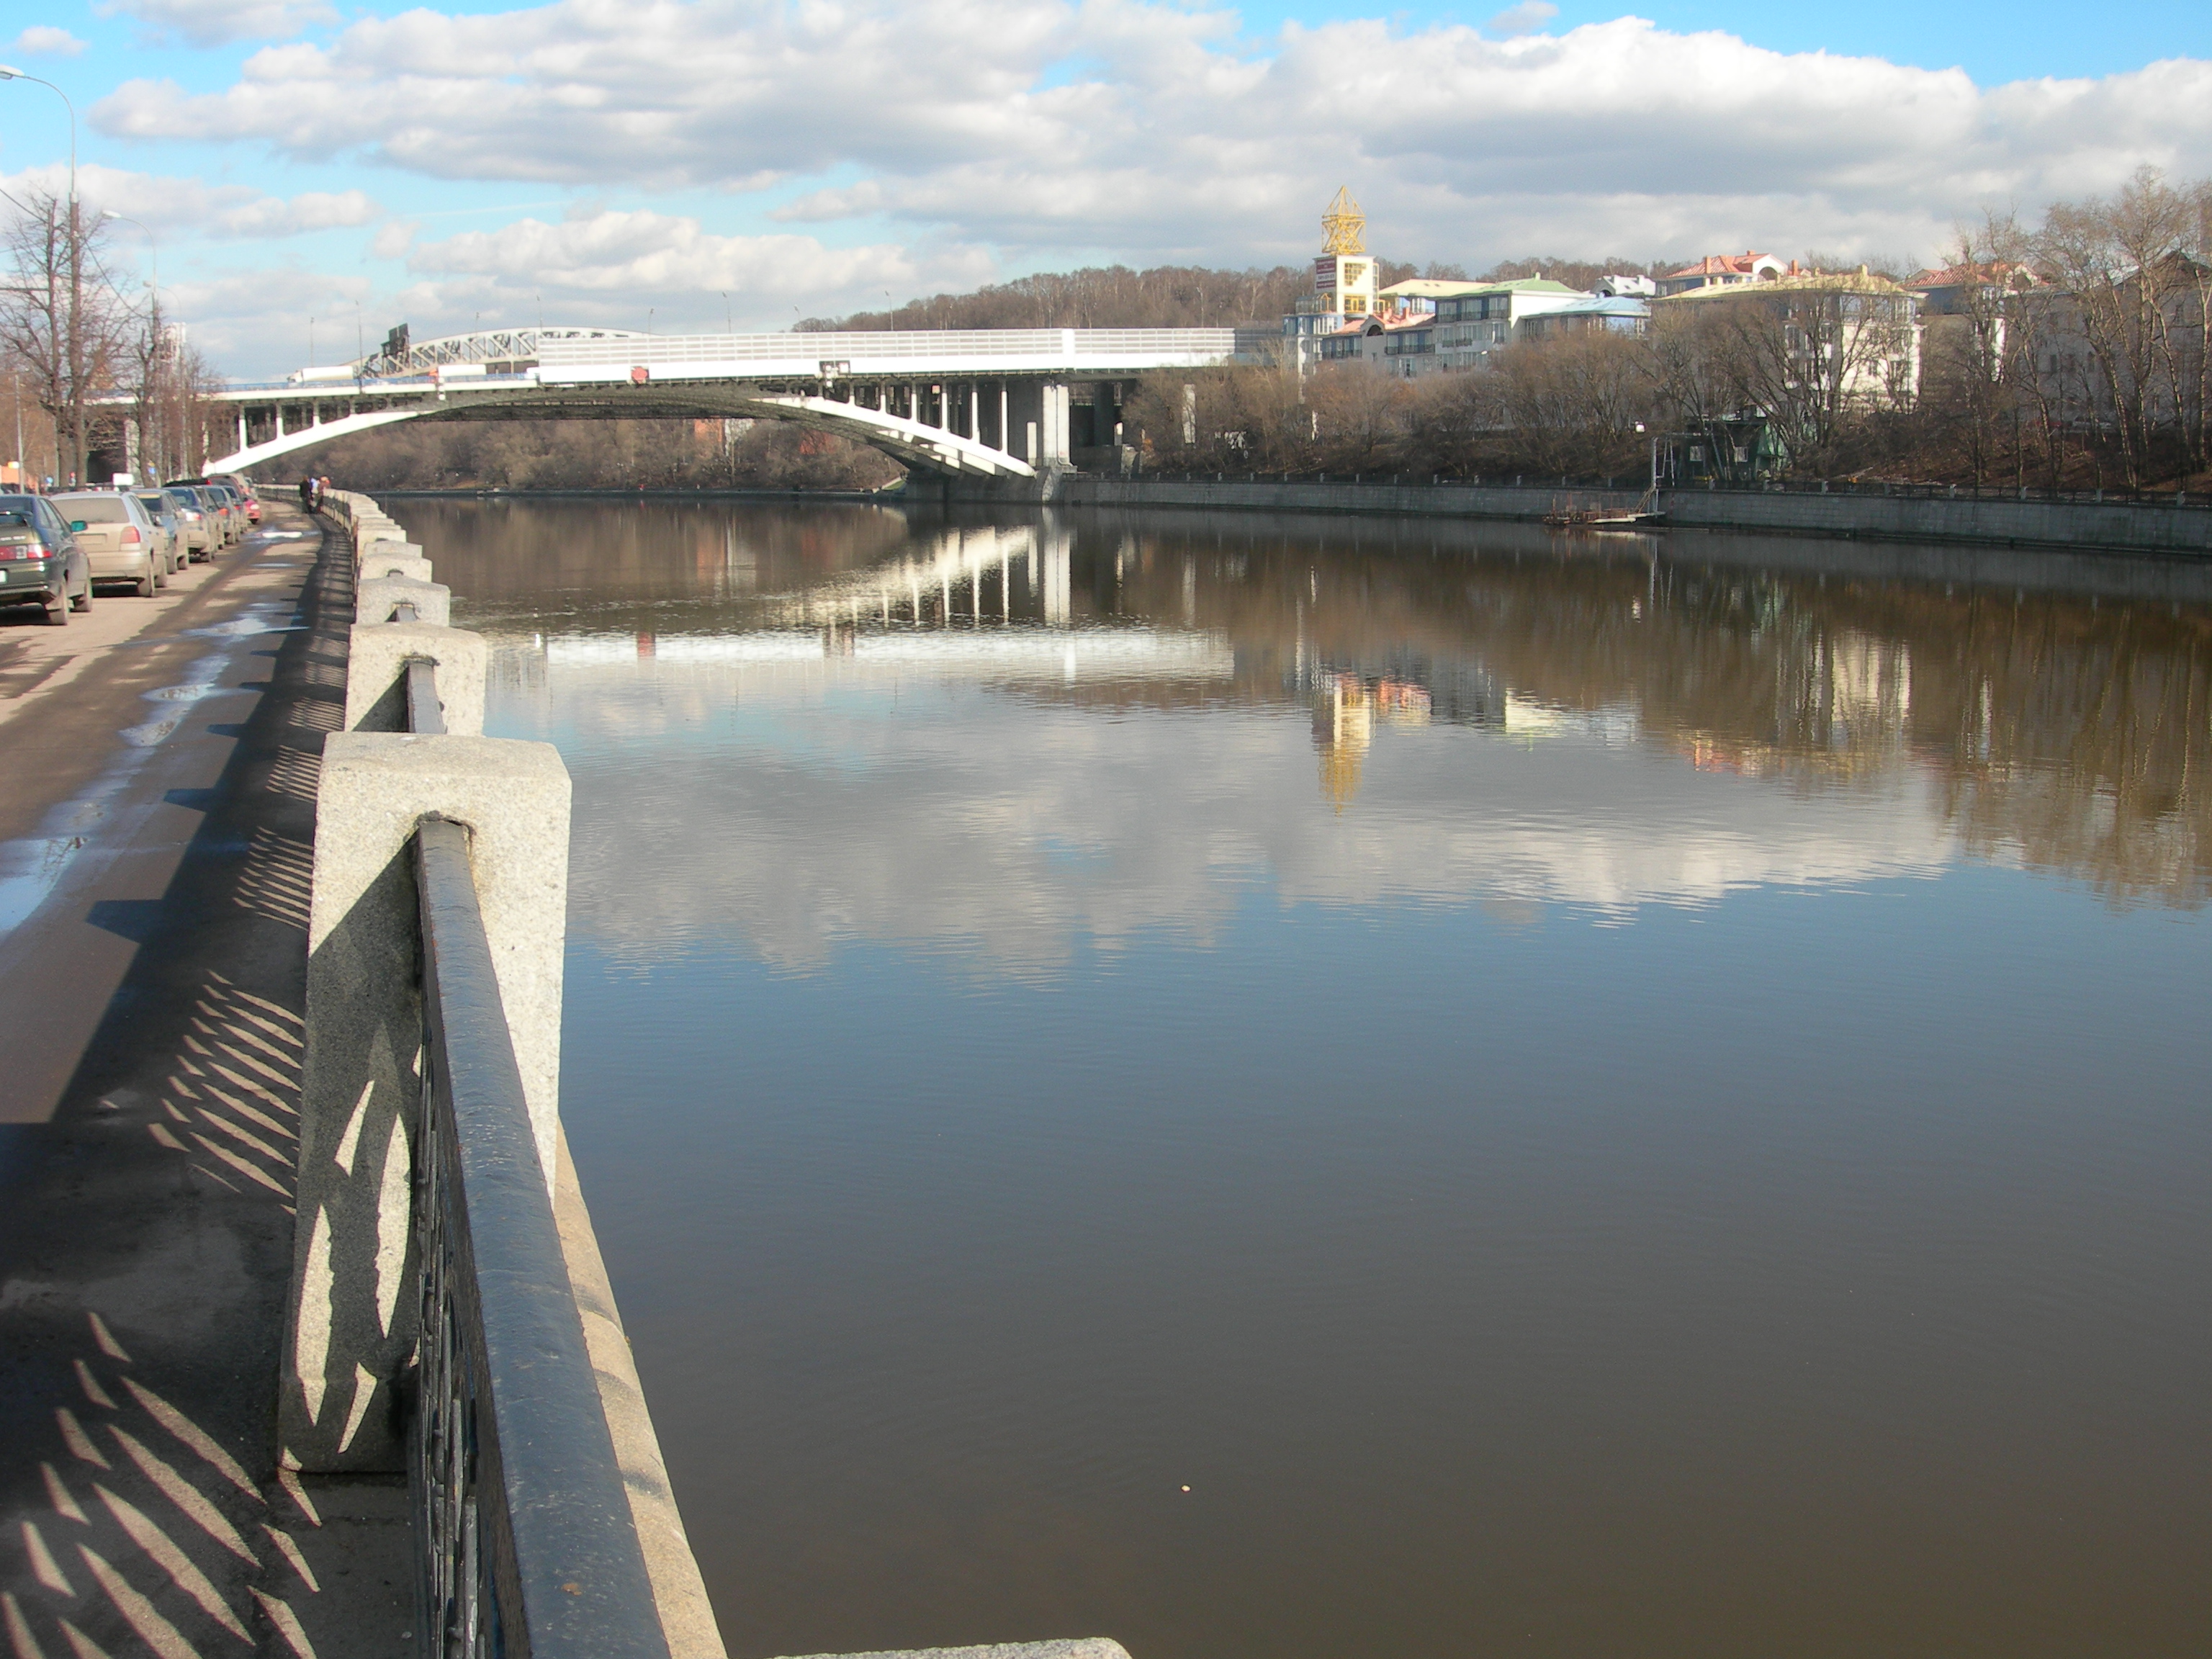
water, bridge, river, canal, reflection, reservoir, waterway, moscow, russia, moskau, moscowriver